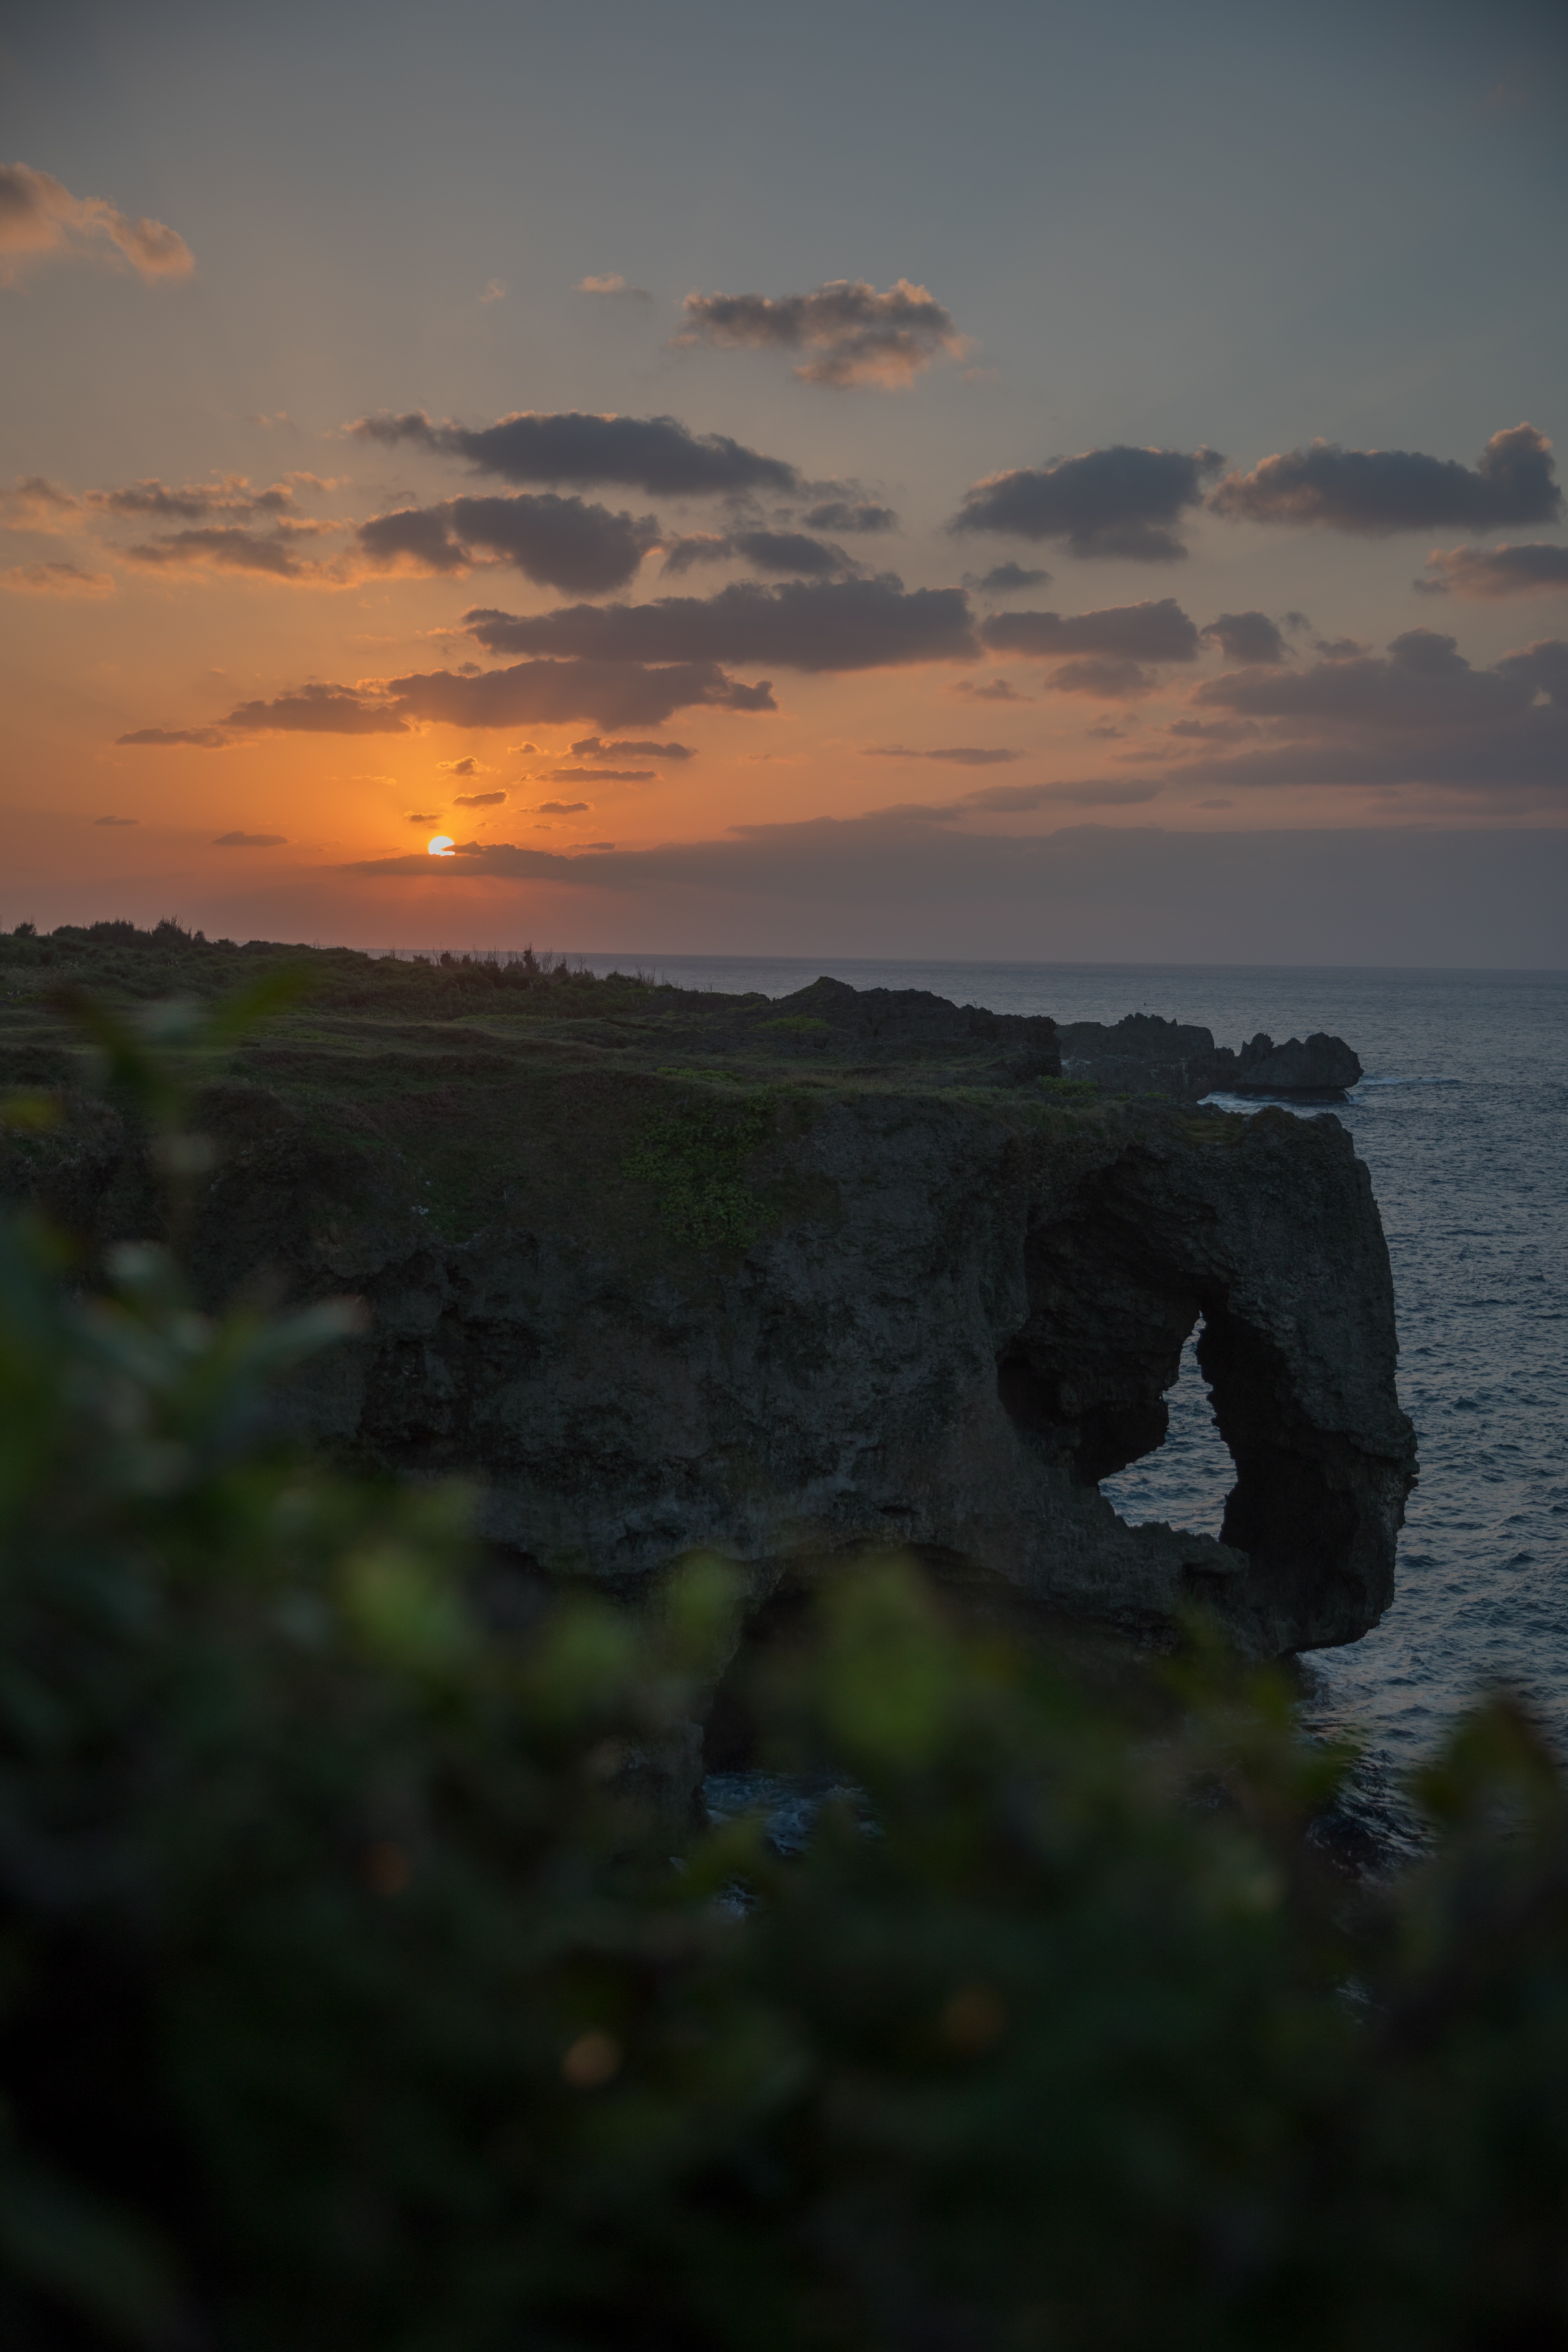
sea, coast, nature, rock, ocean, horizon, cloud, sky, sun, sunrise, sunset, sunlight, morning, wave, dawn, cliff, dusk, evening, reflection, terrain, atmospheric phenomenon